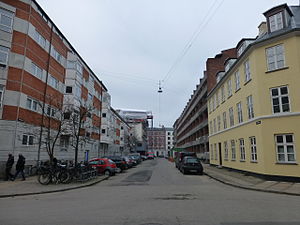
Thyrasgade (København)
Thyrasgade set fra Gormsgade.
Thyrasgade er en kort og godt gemt gade på Ydre Nørrebro i Mimersgadekvarteret. Thyrasgade løber parallelt med Nørrebrogade fra Ægirsgade til Gormsgade.